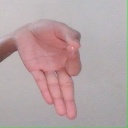
अक्षर: ज्ञ